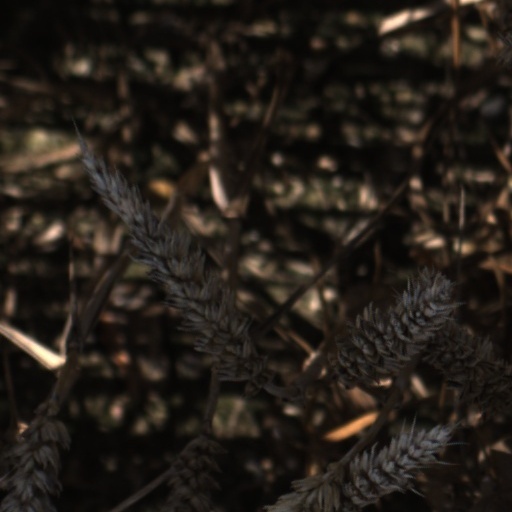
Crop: wheat